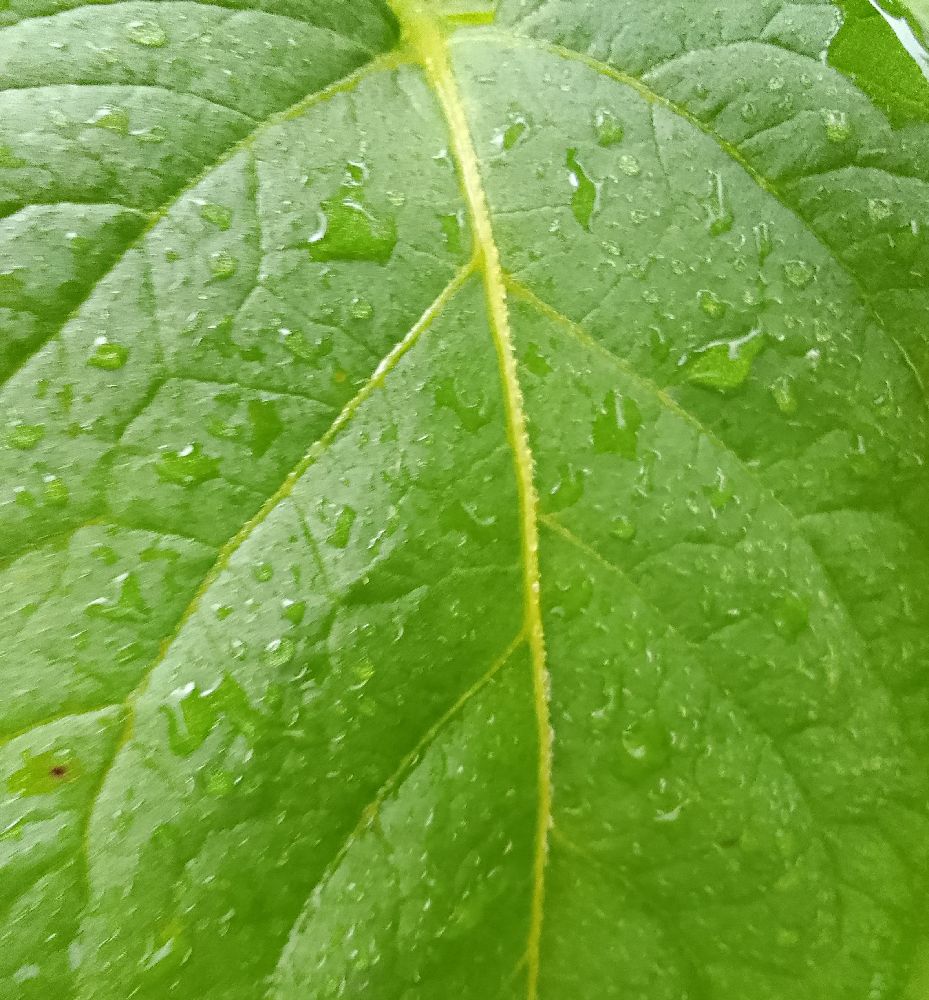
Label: Healthy